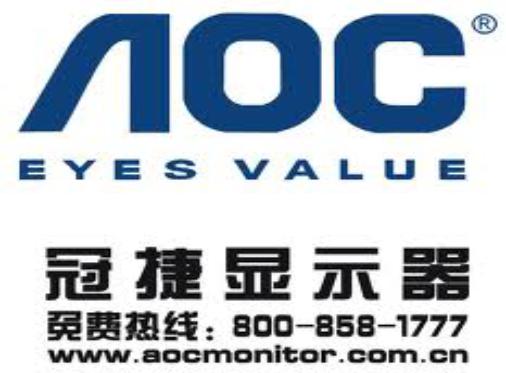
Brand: Admiral Oversea Corporation
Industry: Electronic